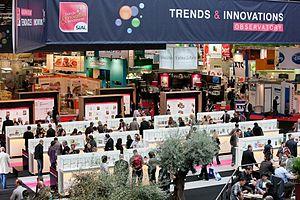
Secteur des innovations au SIAL 2010
Le SIAL est une plateforme mondiale d’événements B2B dédiés à l'industrie agroalimentaire, qui se donne pour ambition d'accompagner le secteur — et toutes ses composantes — dans la mondialisation de l'alimentation et dans le développement d'ancrages locaux.